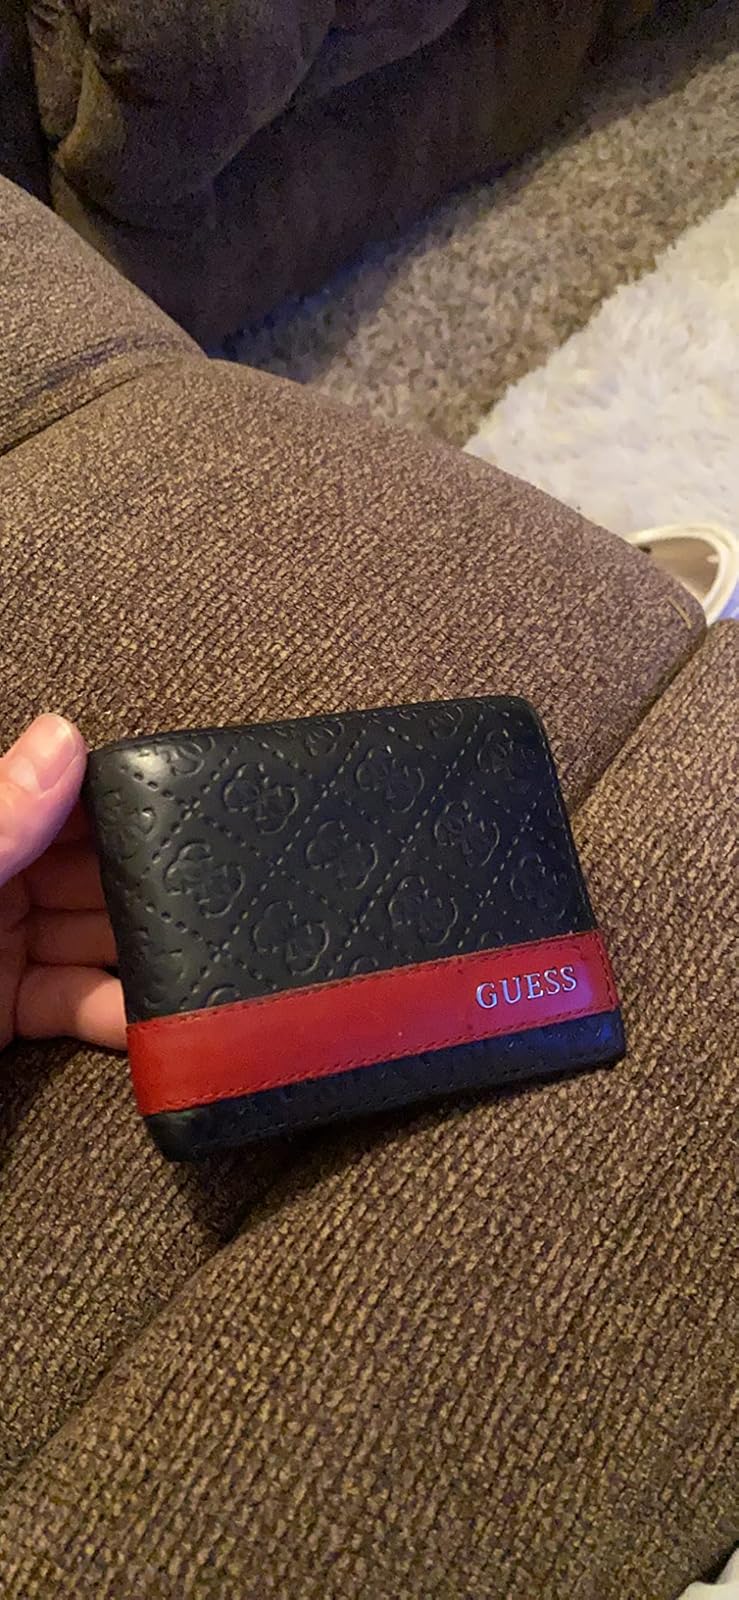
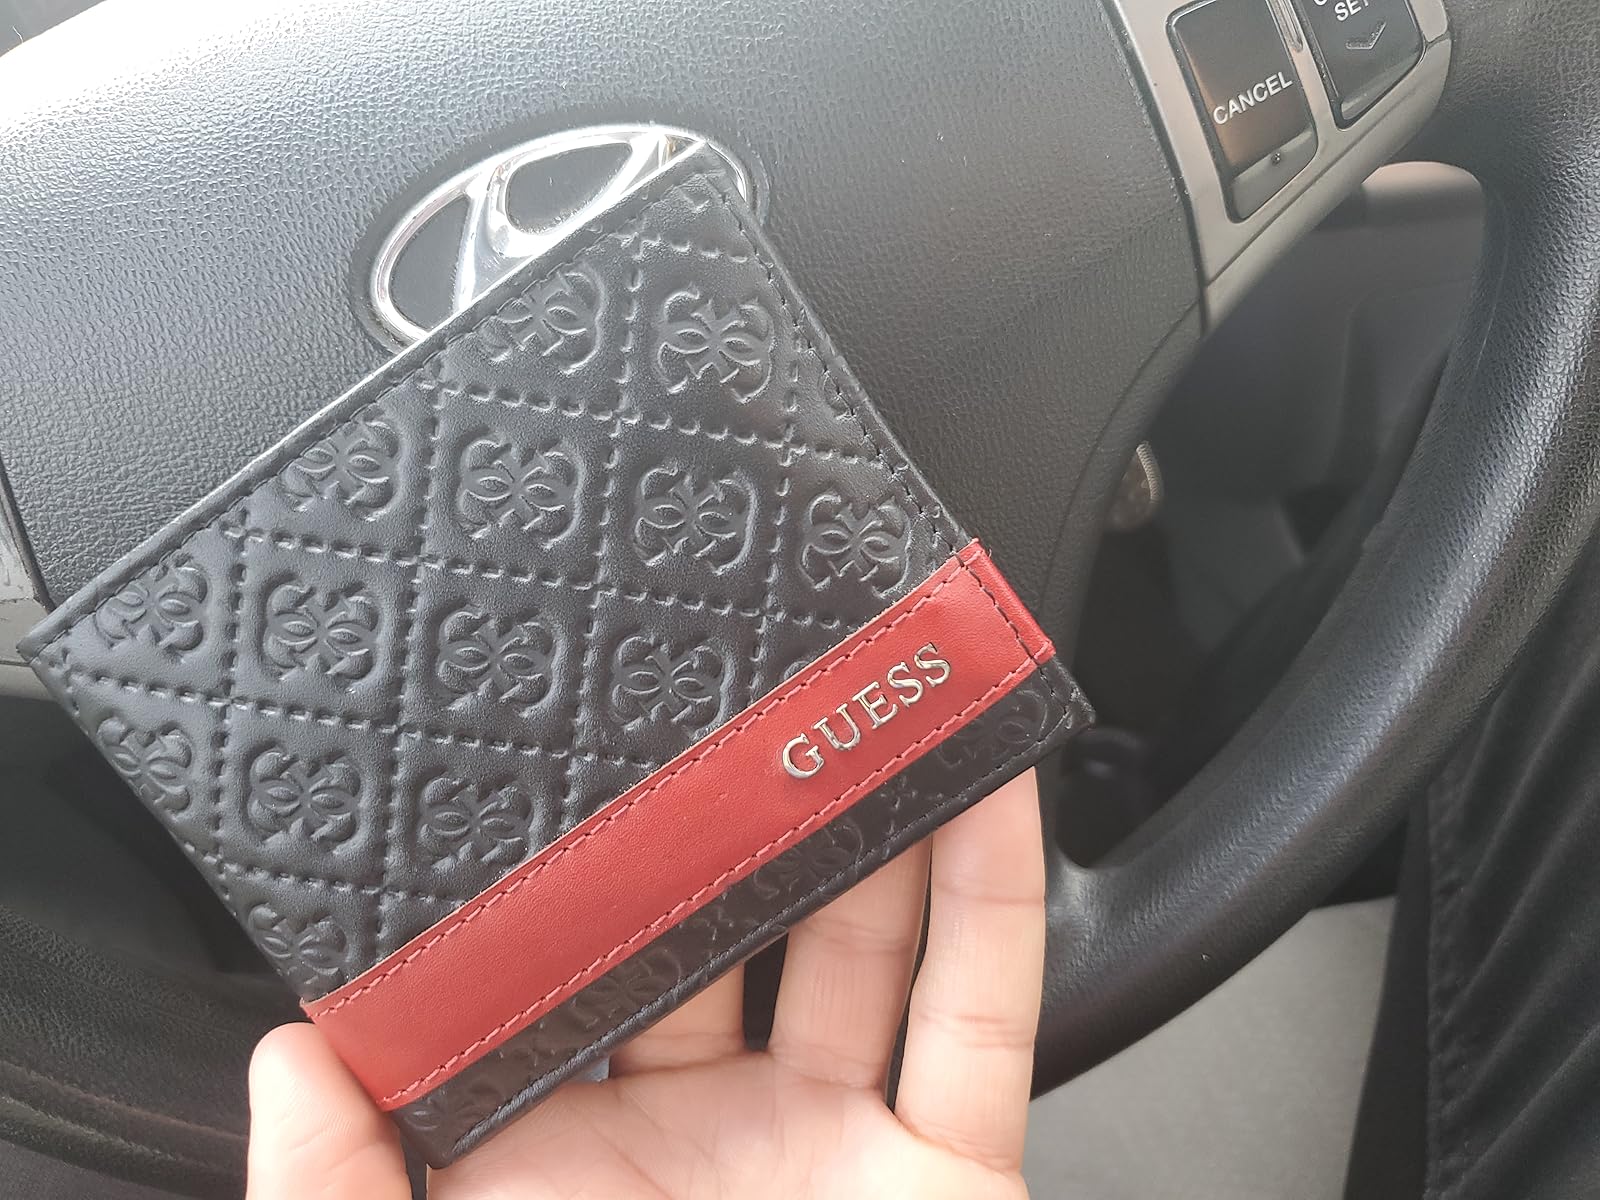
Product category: accessories_wallet
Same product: yes